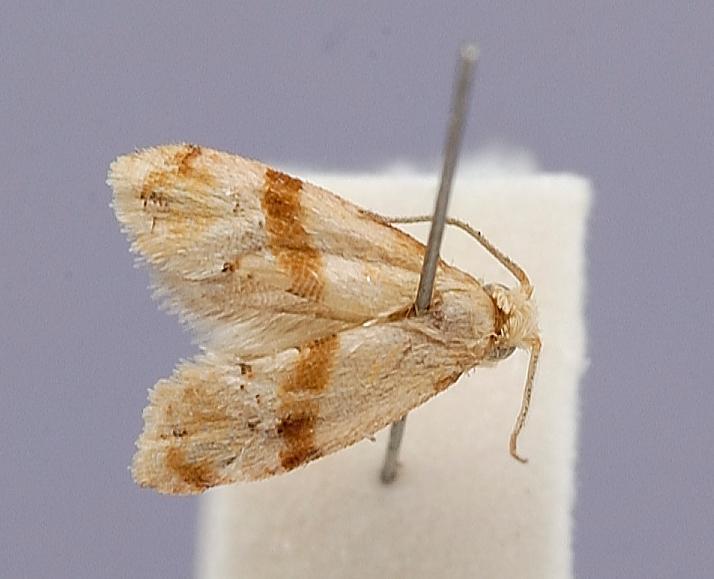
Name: Conchylis caulocatax
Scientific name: Conchylis caulocatax Razowski, 1984
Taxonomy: Animalia, Arthropoda, Insecta, Lepidoptera, Tortricidae
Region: C. M. Flint
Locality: Morichal Tauca, 22 kilometers east Rio Caura, [Not Stated], Bolivar, Venezuela
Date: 8 Feb 1976 to 9 Feb 1976